St Andrew's Church of England High School

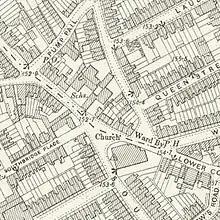
Map from 1895 showing original site of St Andrew's School, Croydon.

Fitzwygram ran the parish of St Andrew's for about 18 months during the absence of the first vicar, Rev. H. R. Reynolds. He was born in 1827 the fourth son to Sir R. F. Fitzwygram, baronet of Leigh Park. One of his brothers became a military General and an MP. The family were wealthy and had always taken a benevolent interest in their local community. Fitzwygram may have been generous with his wealth but he most certainly did not believe in ‘hand-outs’ for the poor. His strategy was much more to ‘empower’ them.